Saint Paul's Episcopal Church (Waxahachie, Texas)

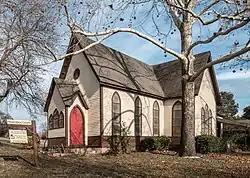
Saint Paul's Church in 2017

Saint Paul's Episcopal Church is a historic church building at 308 N. Monroe in Waxahachie, Texas.